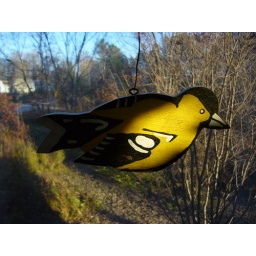
one of my favorite flea market finds, hanging in the kitchen window.